Push in the back

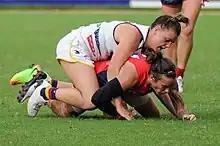
An Melbourne FC player is pushed in the back (into the ground) during a tackle by an Adelaide FC opponent in an AFL Women's match.

A tackler, loosely speaking, is not allowed to push an opposition player in the back during a tackle. By the strictest definition of a push, any contact from behind could be considered a push in the back, so the rule is usually enforced under only the following three circumstances: